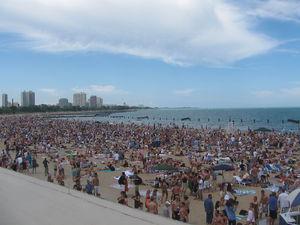
Cet article dresse une liste des plages de Chicago, dans l'État de l'Illinois. La ville comprend à l'intérieur de ses limites un total de 33 plages qui sont pour la plupart dotées d'espaces de détente, de lieux de loisirs et d'équipements sportifs. Bordée par le lac Michigan, la ville de Chicago possède un front de mer d'environ 45 kilomètres de rivage ainsi que des parties des rives des rivières Chicago, Des Plaines, Calumet, Fox, et DuPage. Le front de mer intègre également le canal Illinois et Michigan et le canal sanitaire et fluvial de Chicago.